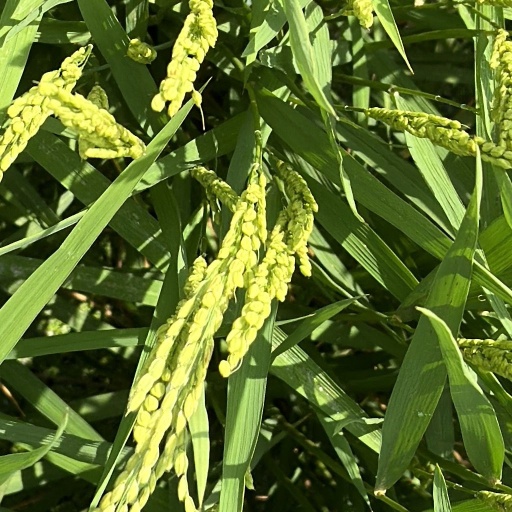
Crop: rice